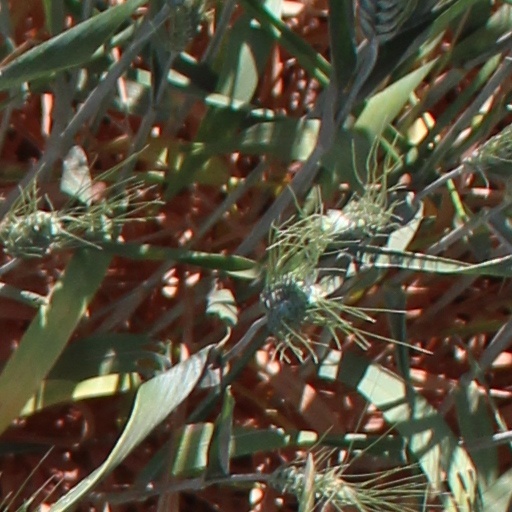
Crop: wheat